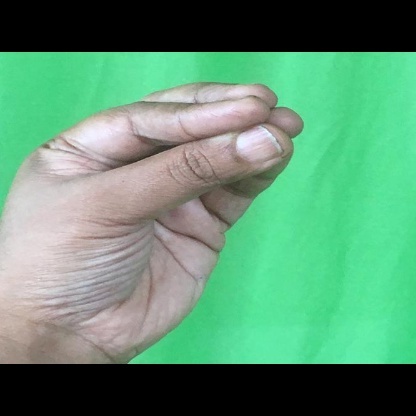
Mudra: Mukulam